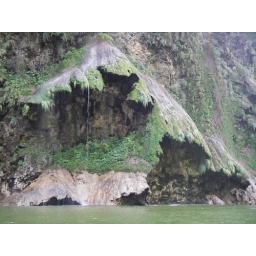
Christmas tree in canyon